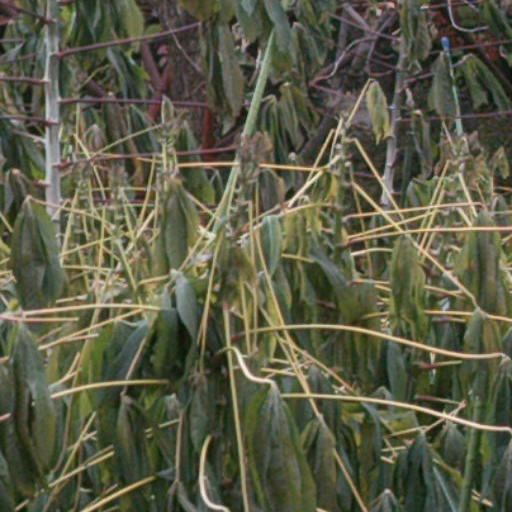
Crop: cassava